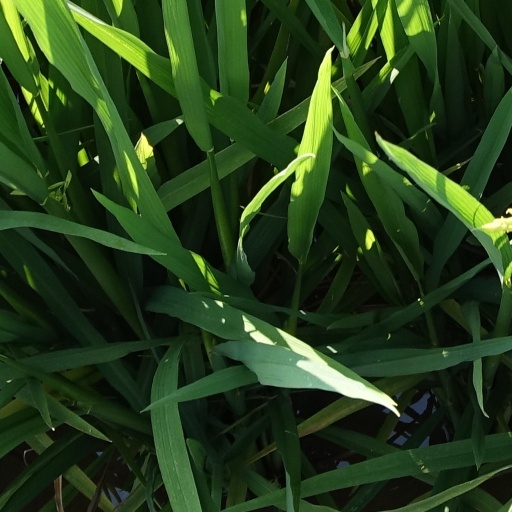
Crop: rice